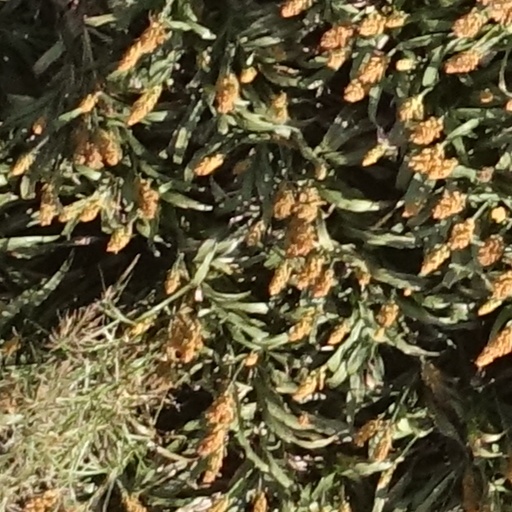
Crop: sorghum